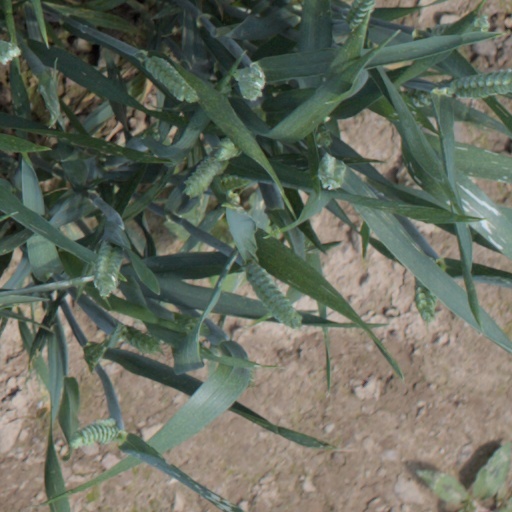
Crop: wheat